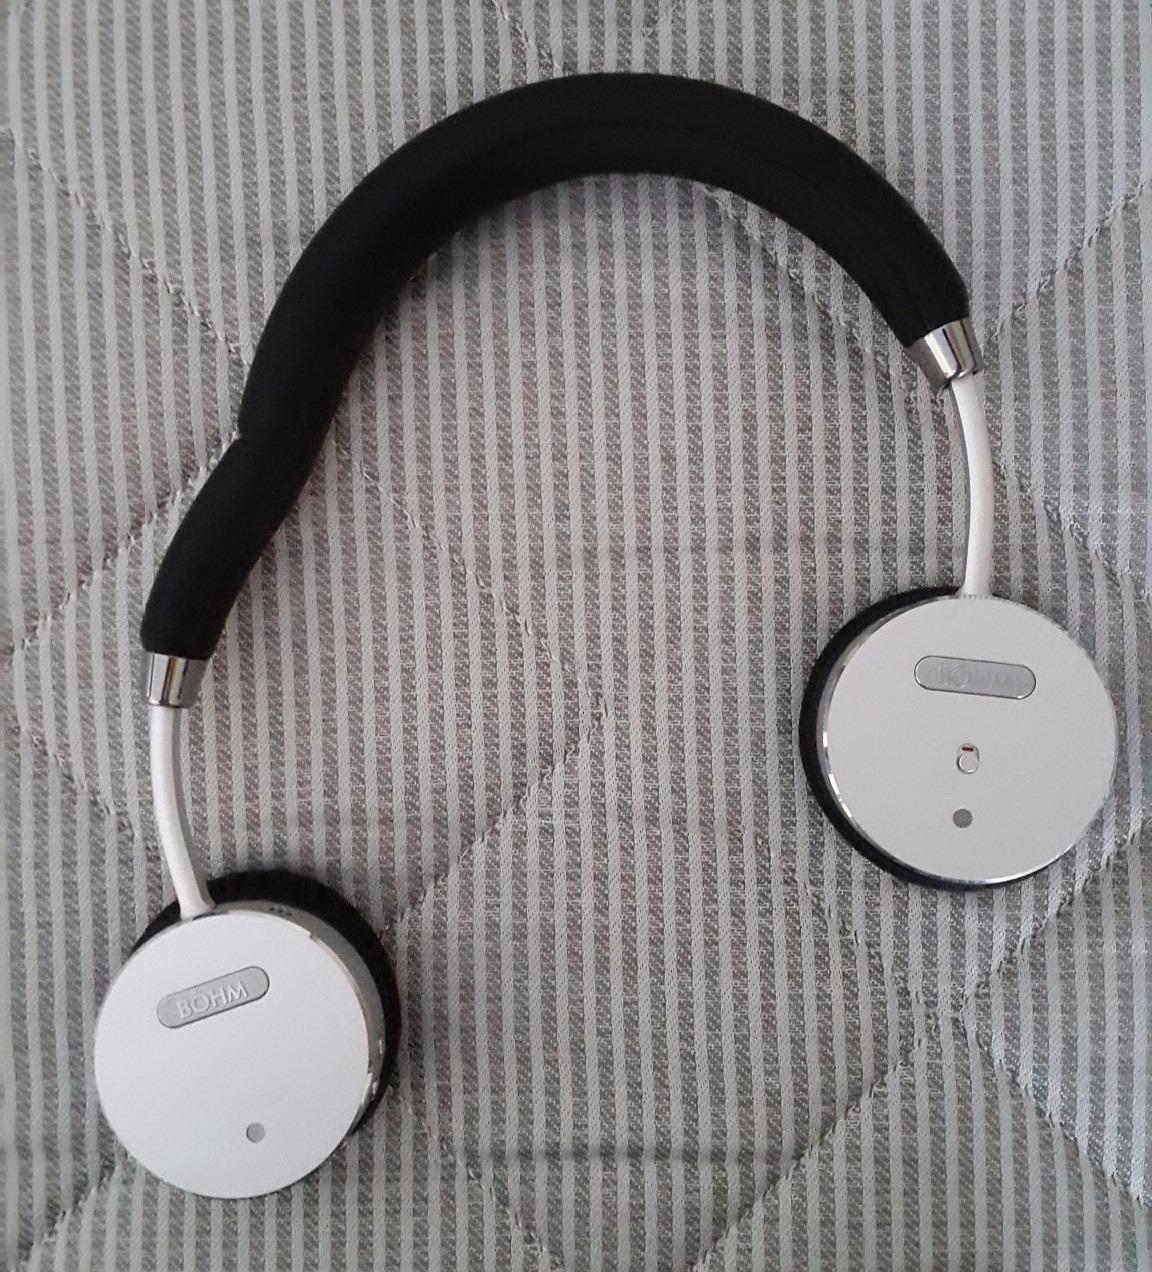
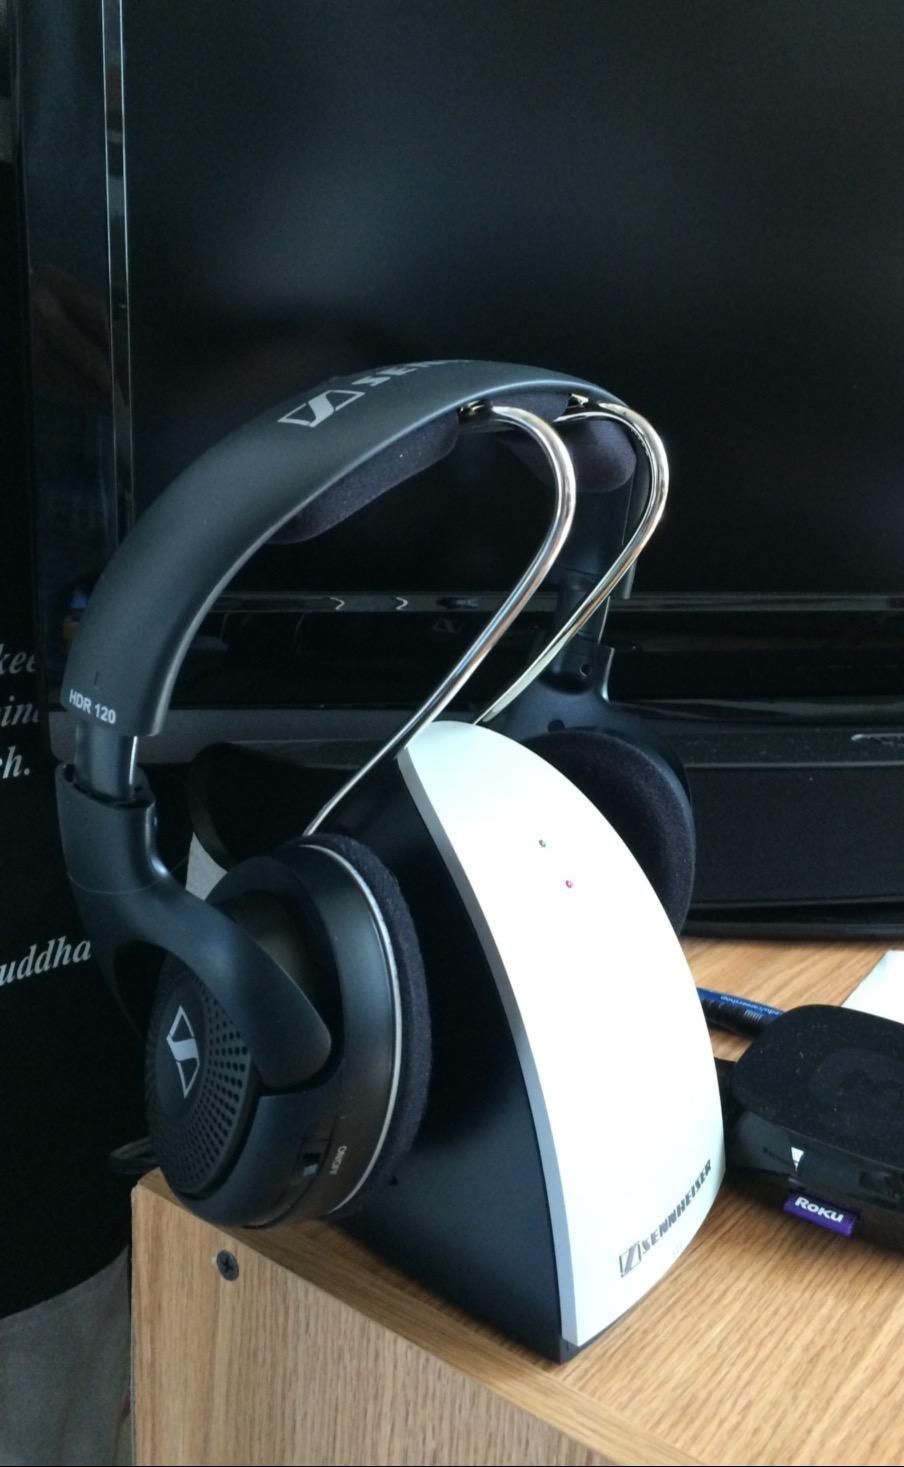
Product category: headphones
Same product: no